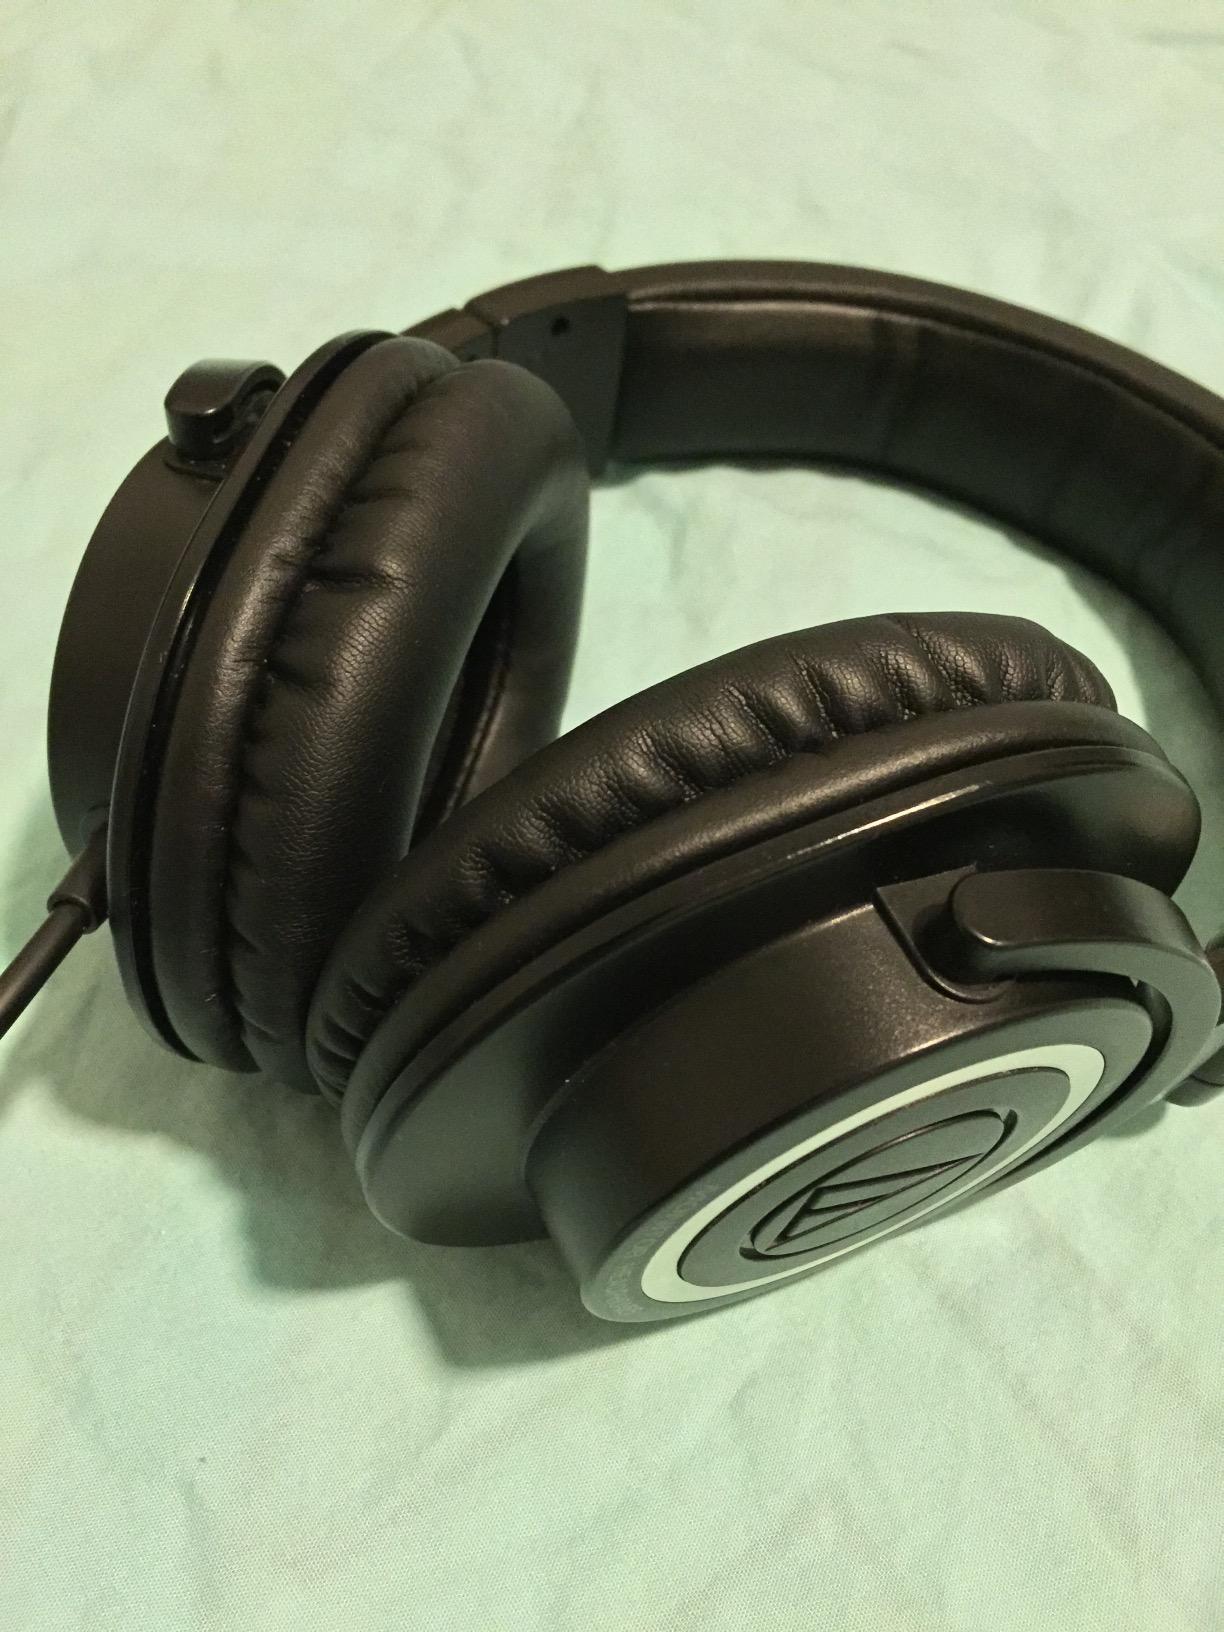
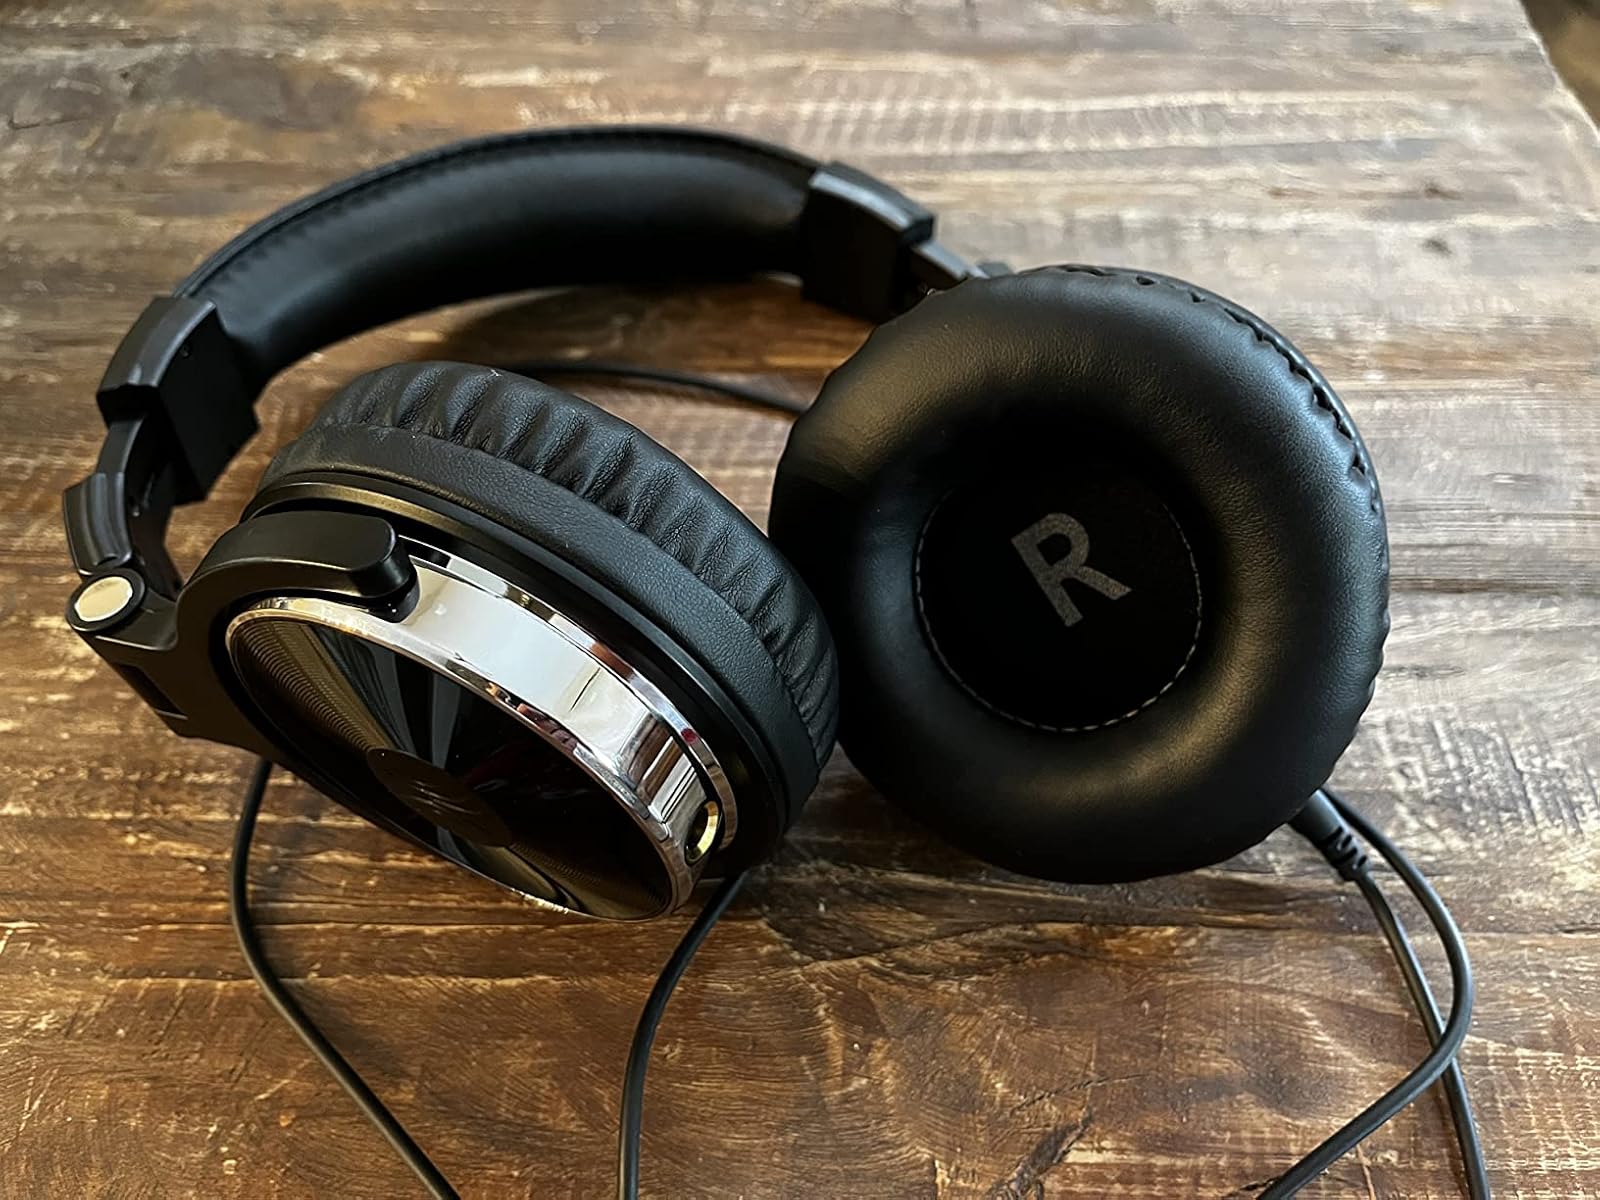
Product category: headphones
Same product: no